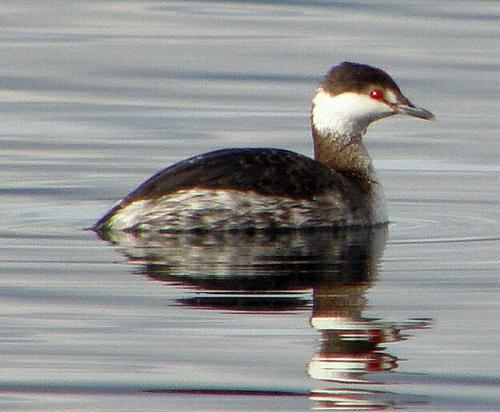
A photo of a horned grebe